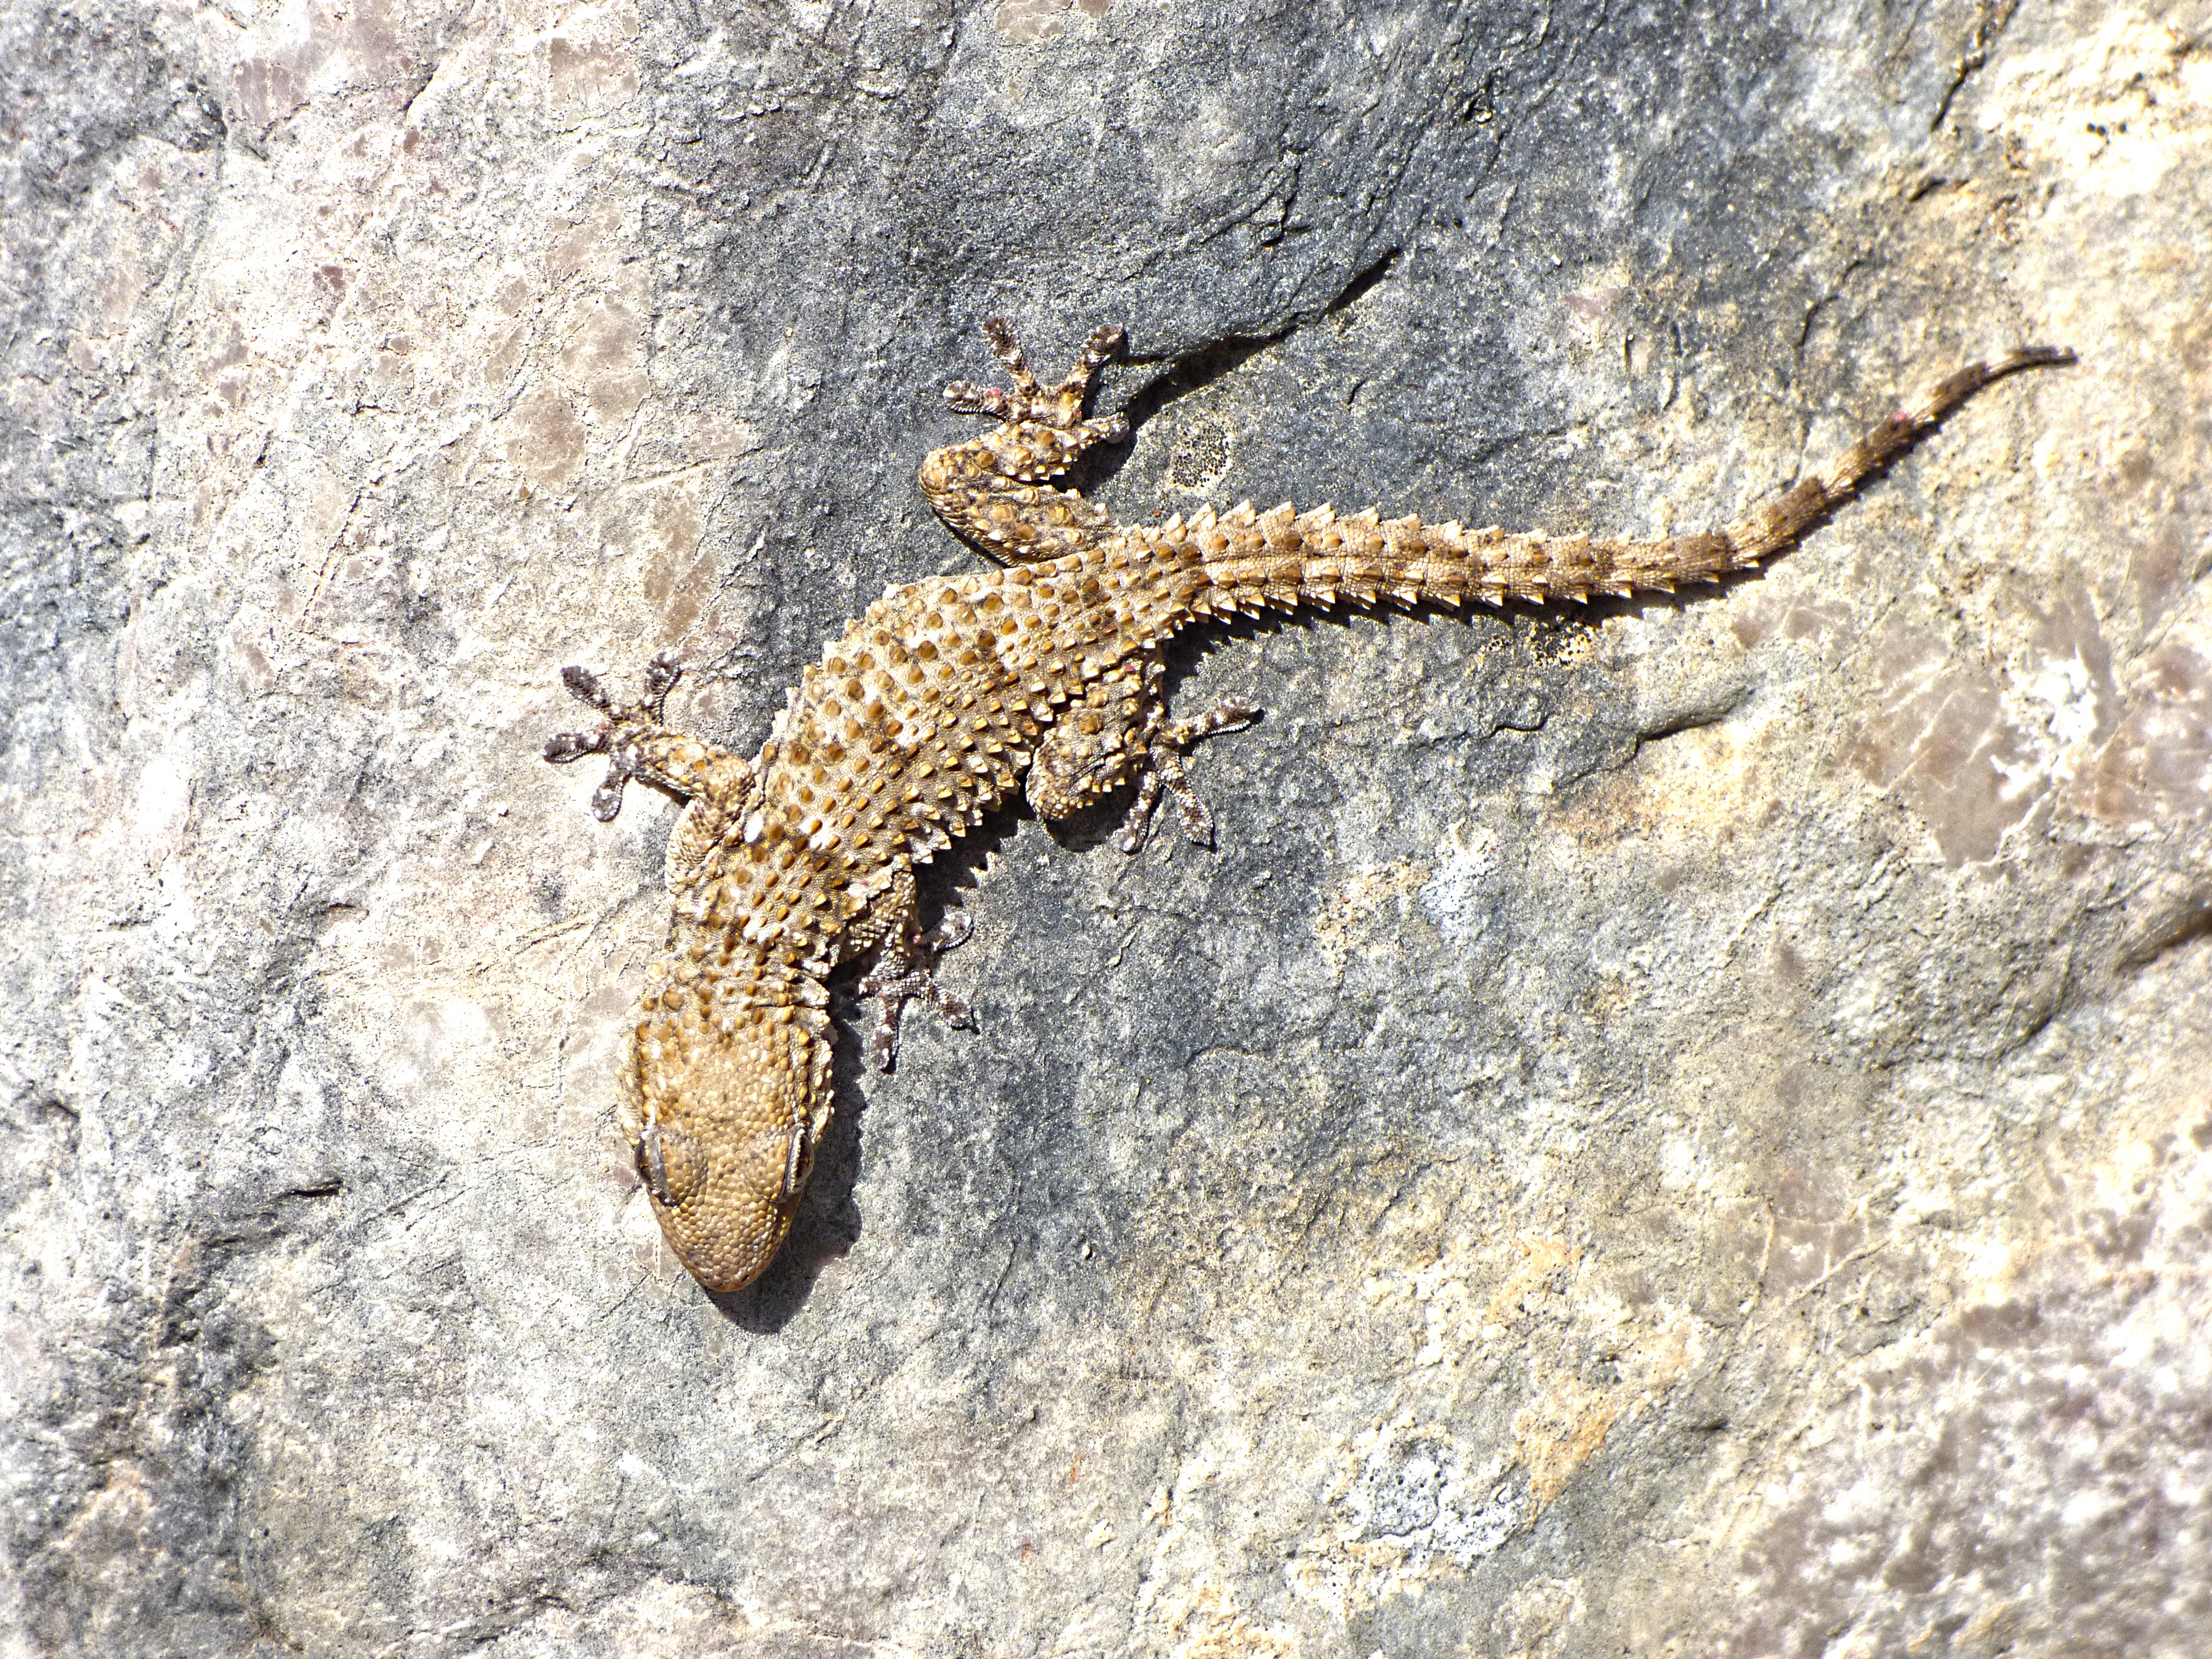
texture, wildlife, reptile, fauna, lizard, gecko, camouflage, rocks, vertebrate, dragon, scaled reptile, lacertidae